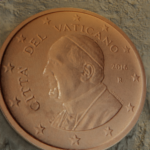
Coin value: 1cent
Country: va
Edition: 2016